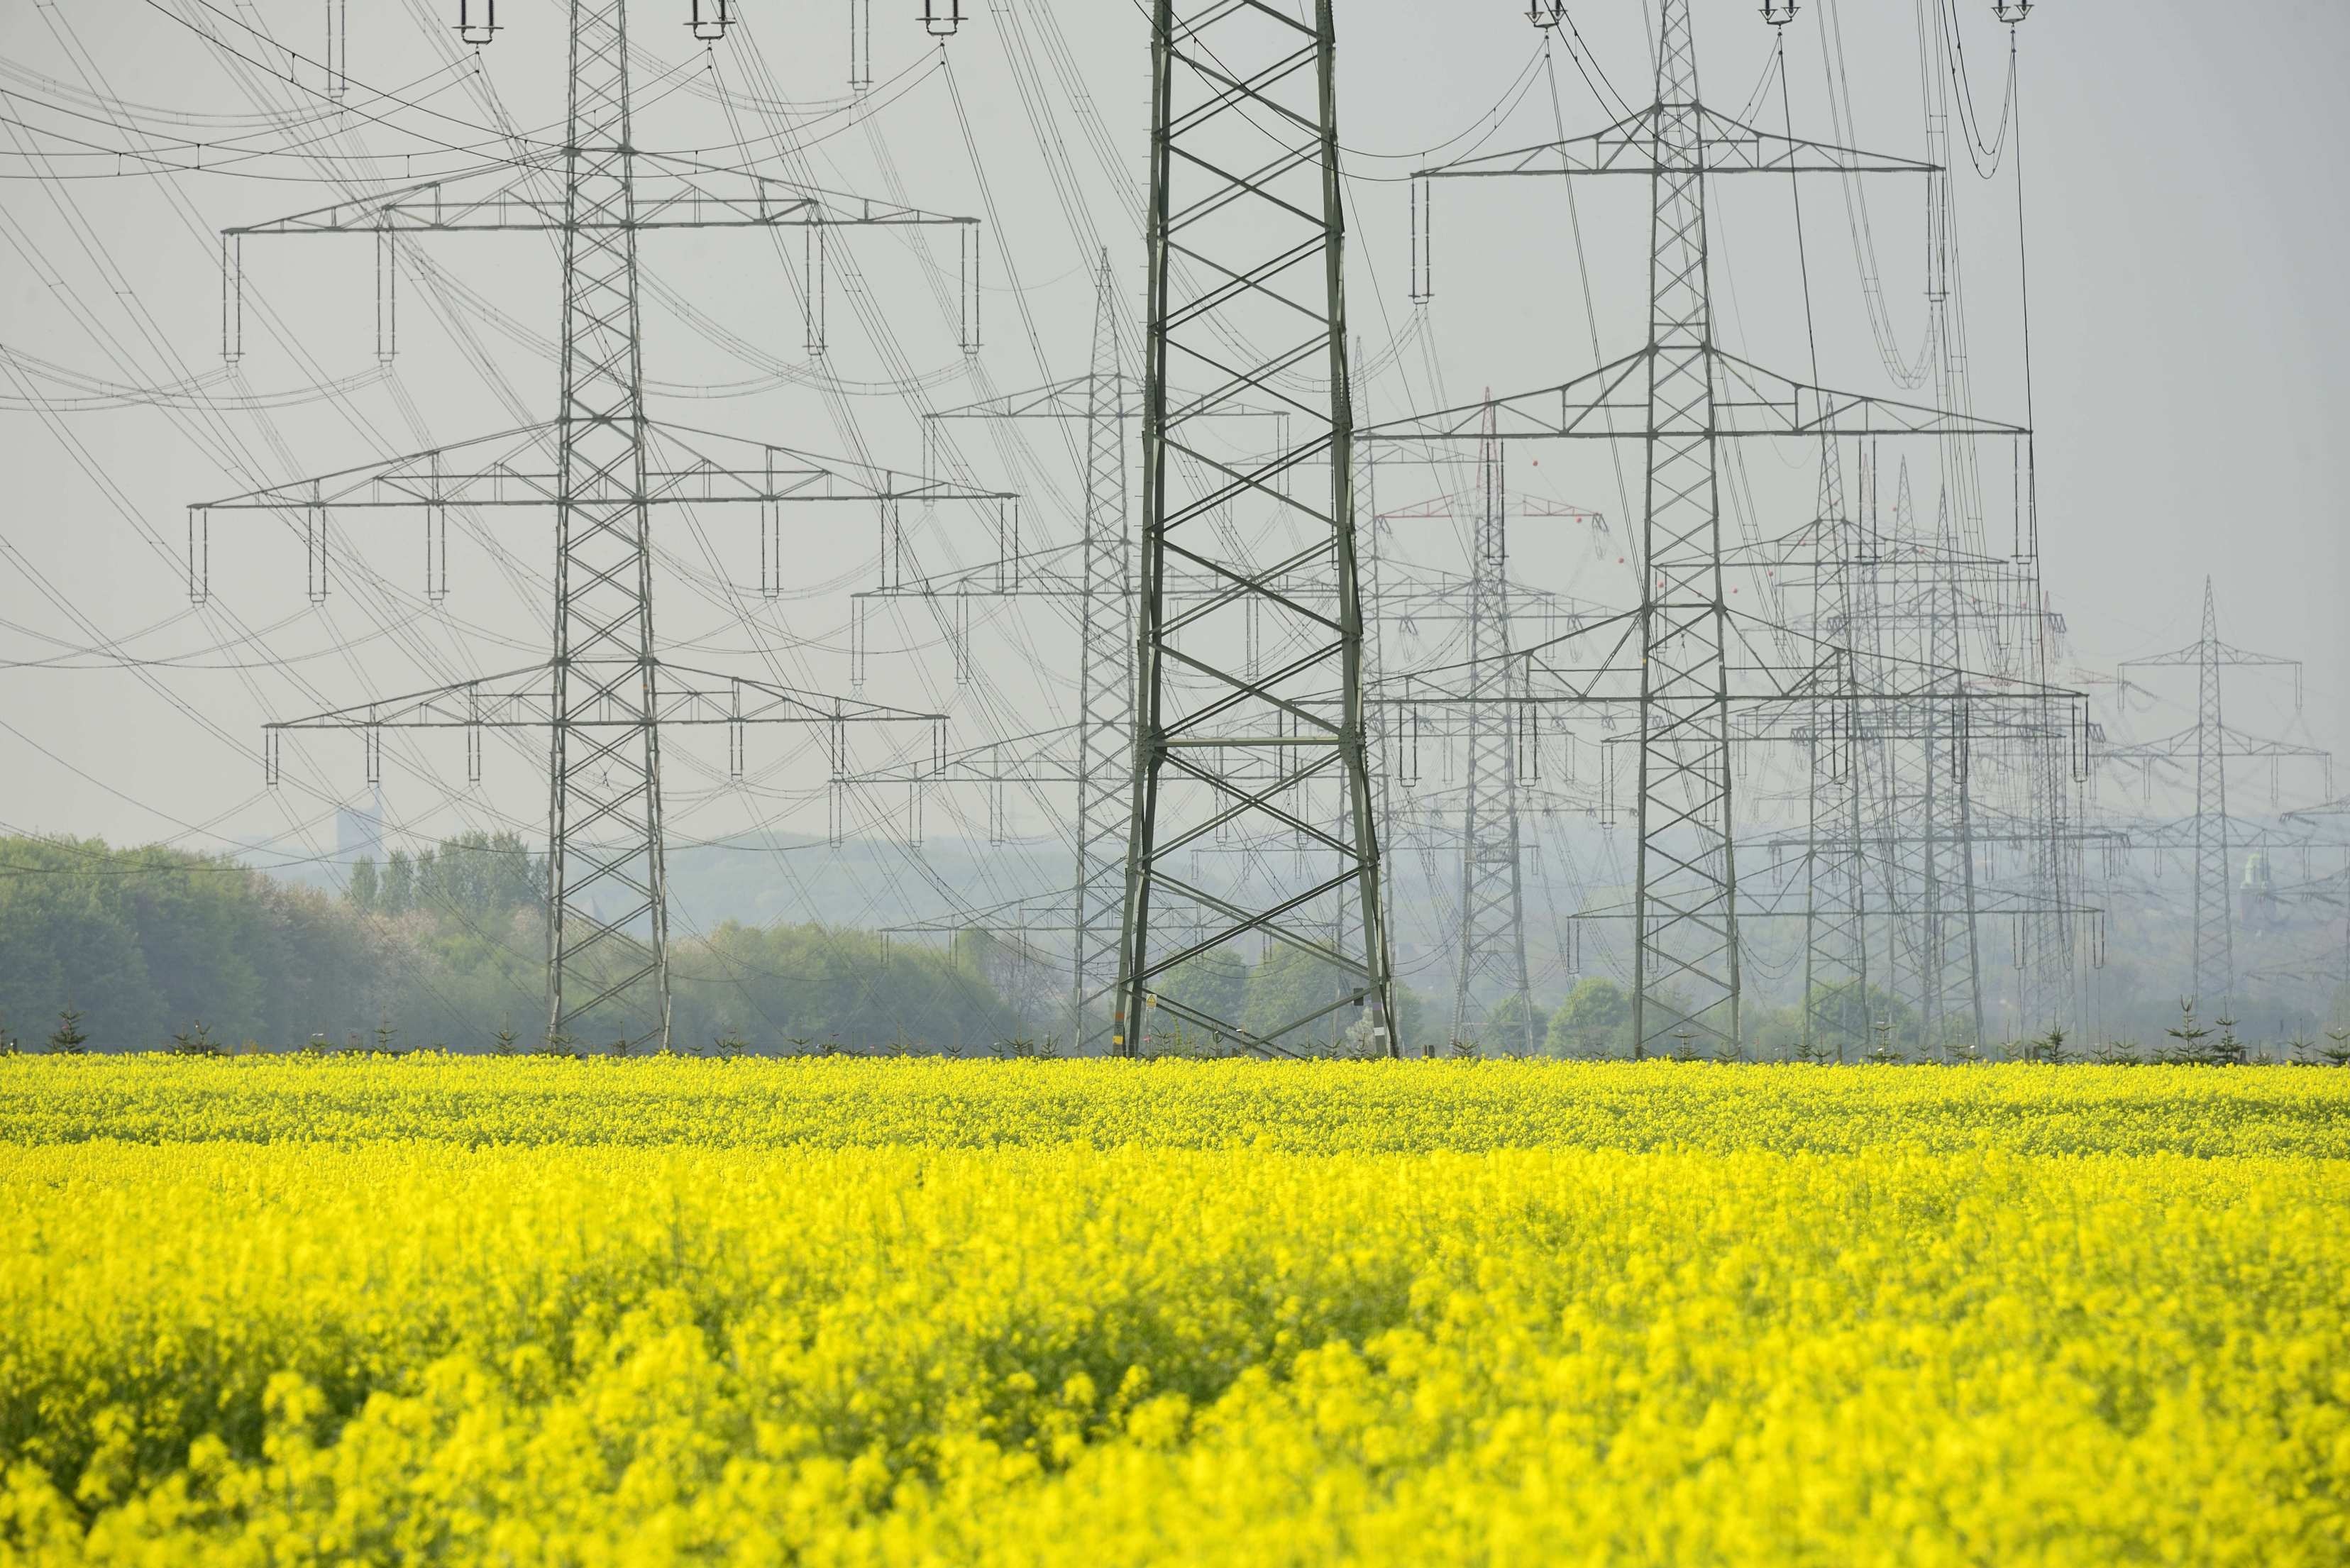
landscape, plant, field, prairie, flower, produce, vegetable, crop, yellow, agriculture, rapeseed, canola, brassica, oilseed rape, flowering plant, transmission tower, grass family, land plant, overhead power line, mustard plant